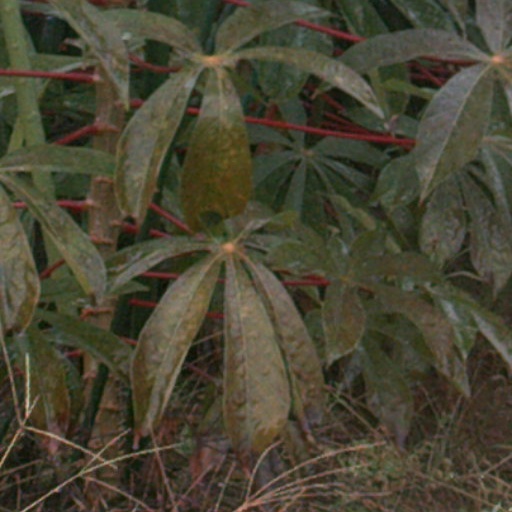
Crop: cassava